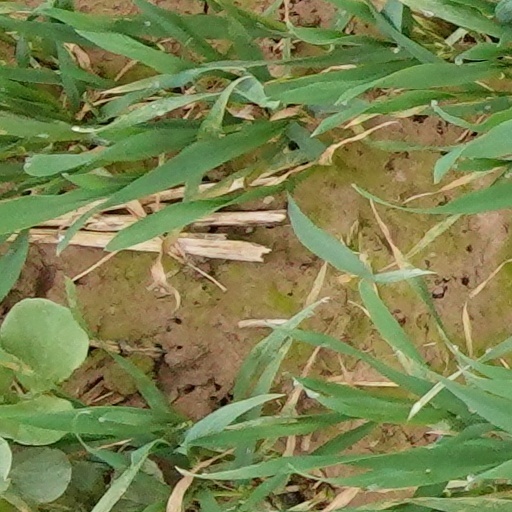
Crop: wheat